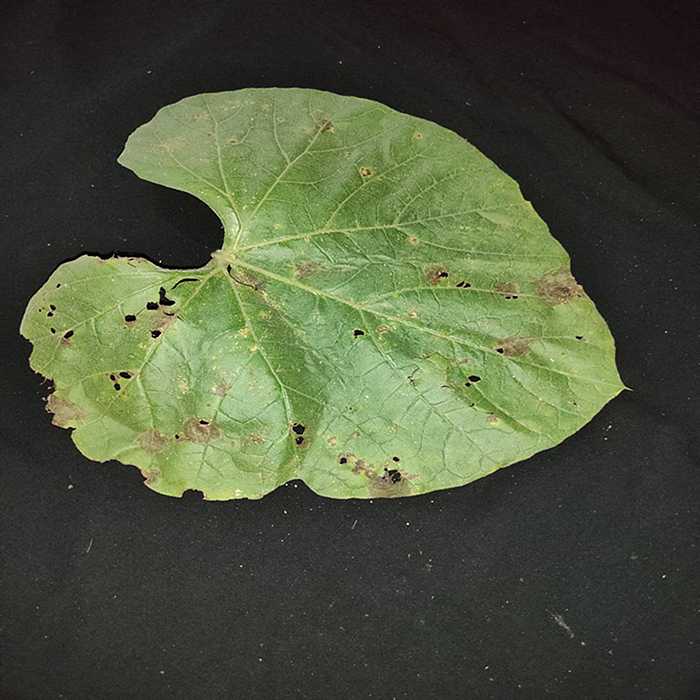
Plant: Bottle gourd
Label: Anthracnose